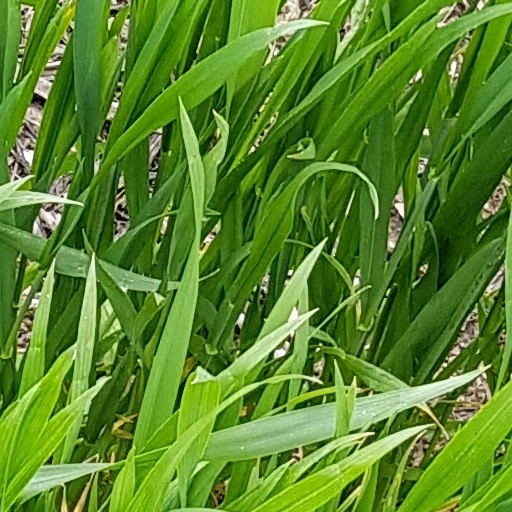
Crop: wheat